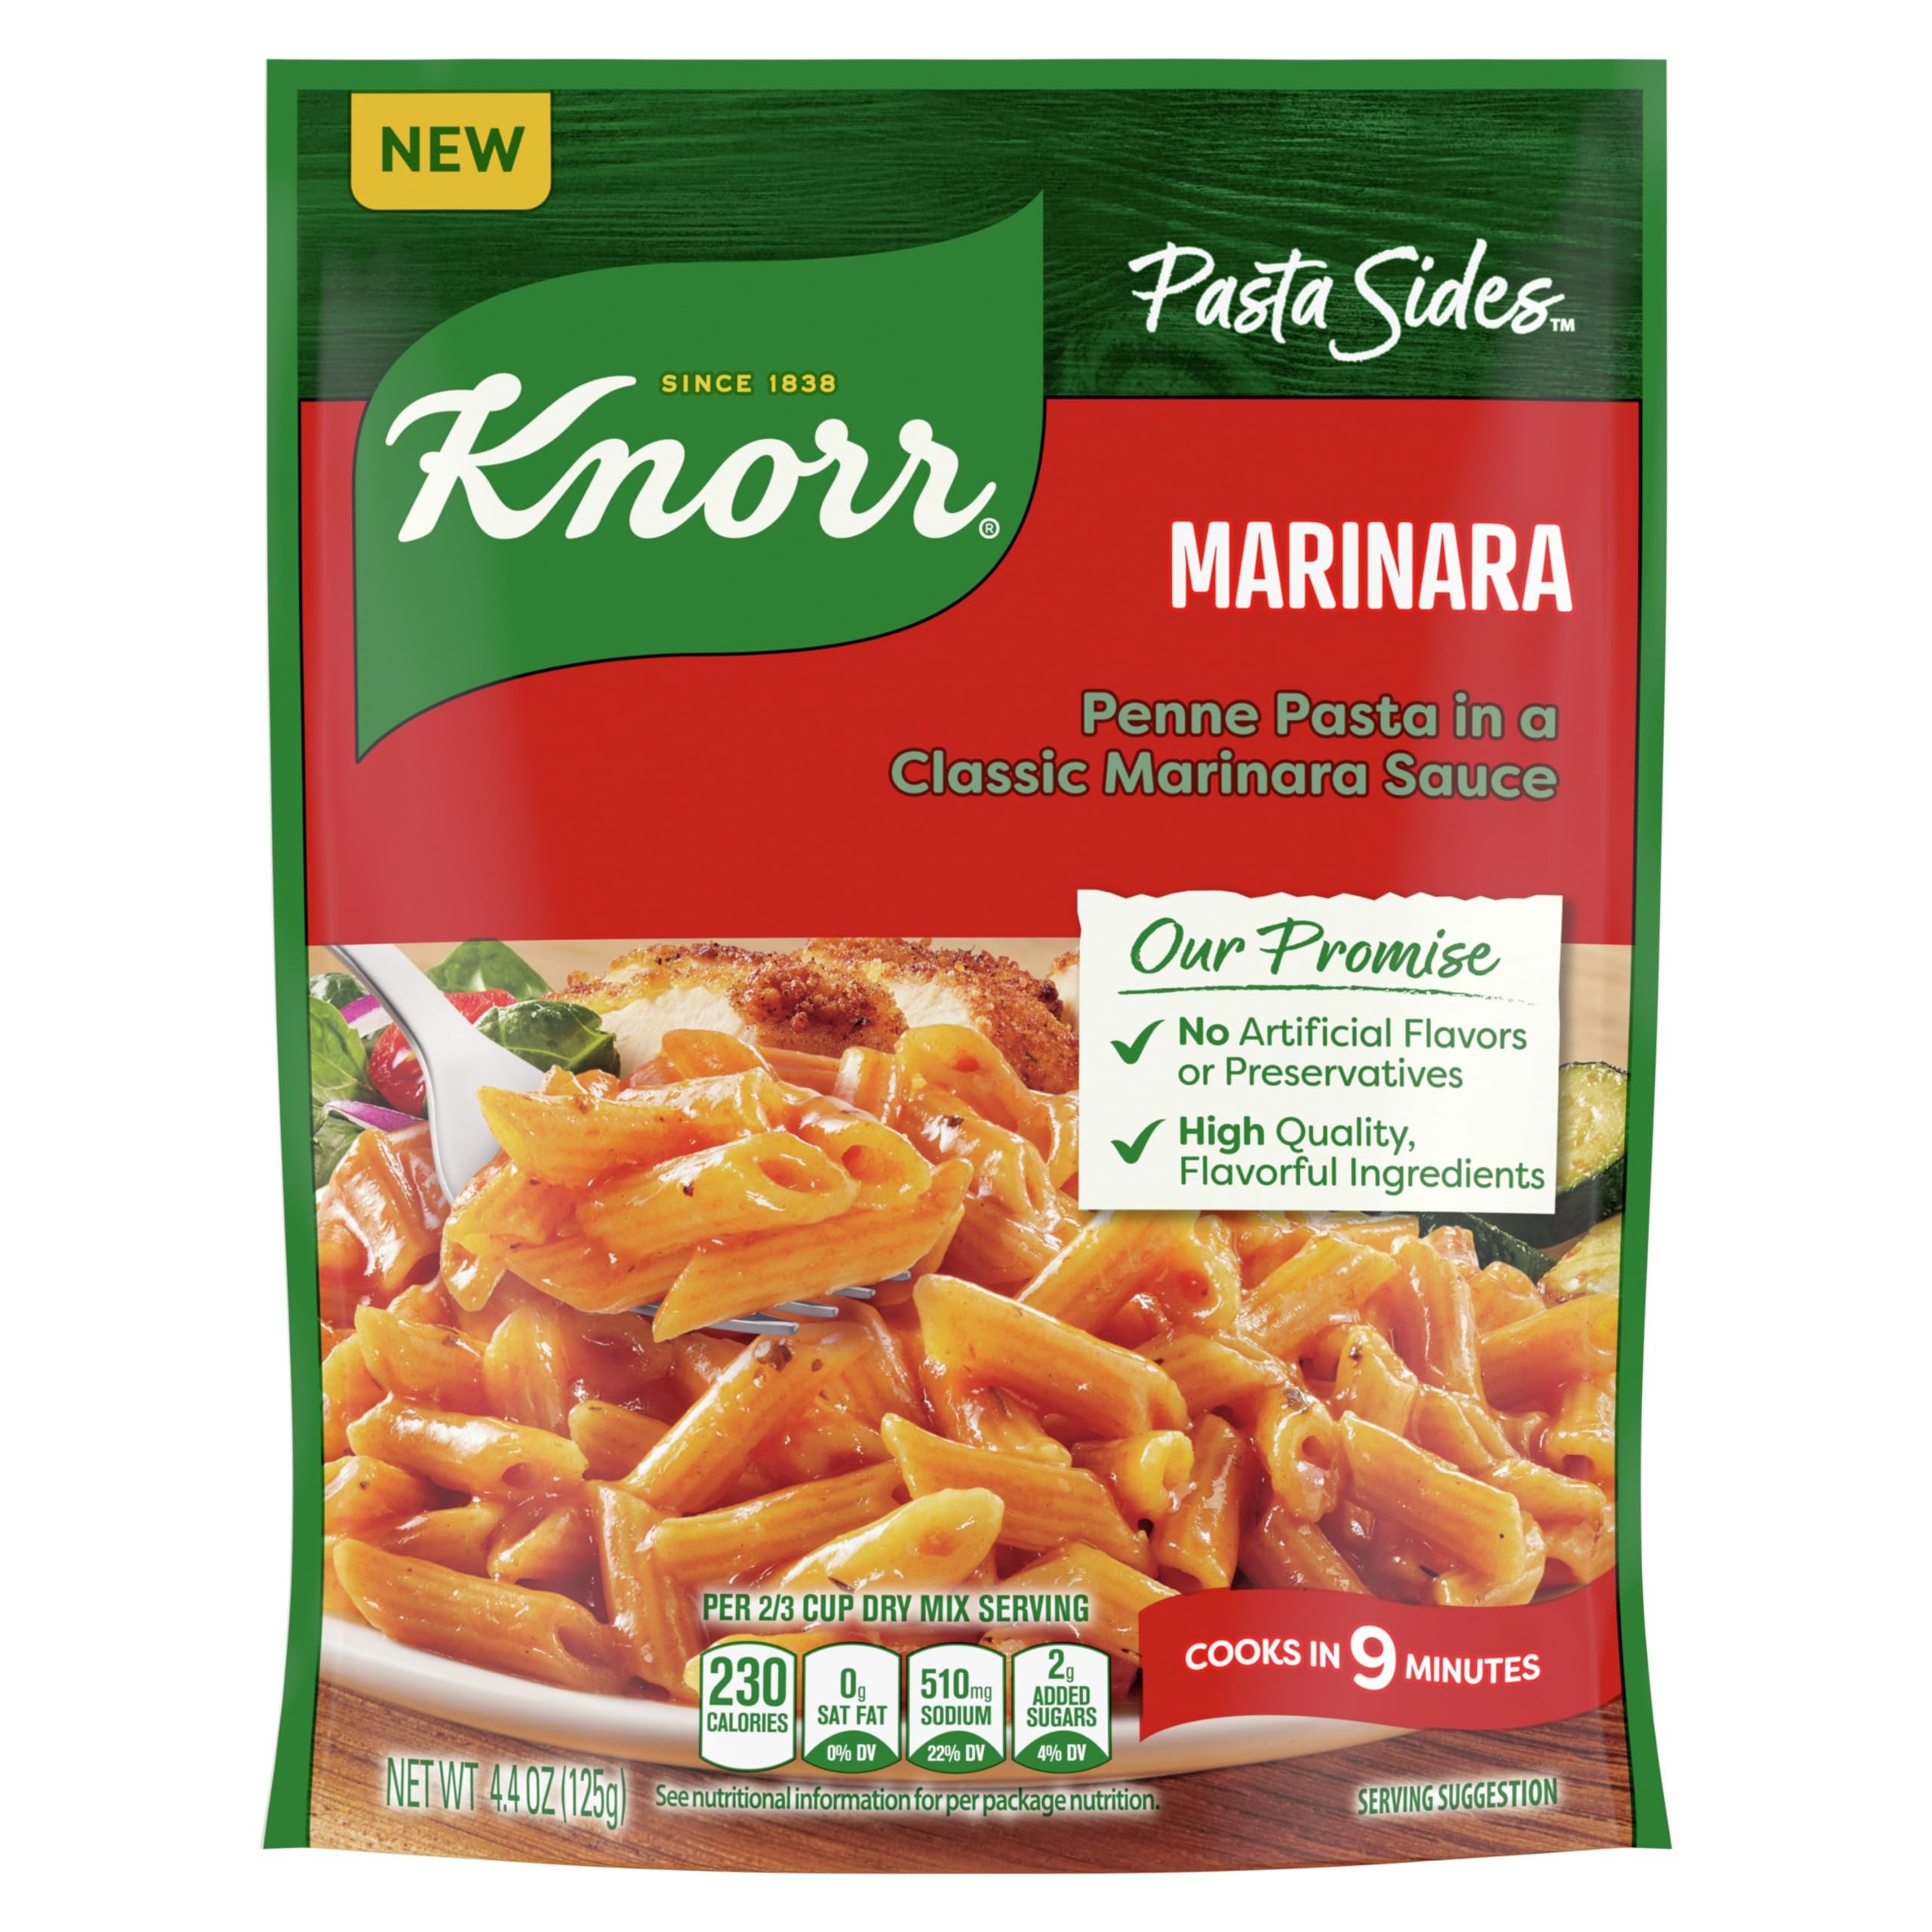
Item Name: Knorr Pasta Sides Marinara Pasta for a Delicious + Quick Side Dish, with No Artificial Flavors or Preservatives, 4.4 oz
Bullet Point 1: Our Knorr Marinara Pasta Sides is an authentic and flavorful penne pasta with Marinara sauce that is delicious as a side to your own recipes or enjoyed on its own.
Bullet Point 2: Knorr Marinara Pasta Sides are a delicious combination of authentic Marinara sauce with herbs, spices and penne pasta.
Bullet Point 3: Knorr Marinara Pasta Sides are made with high quality, flavorful ingredients without any artificial flavors or preservatives.
Bullet Point 4: Serve this pasta as a standalone side dish, or use it as an ingredient in a delicious family recipe.
Bullet Point 5: Knorr Pasta Sides are quick, easy, and delicious meal options, ready in just minutes.
Bullet Point 6: Discover delicious chef - inspired recipes using the QR code on the back of pack.
Value: 4.4
Unit: Ounce

Price: 1.3